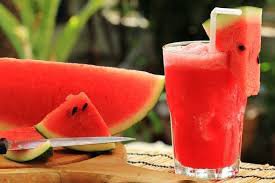
Label: Watermelon